Dermanyssus gallinae

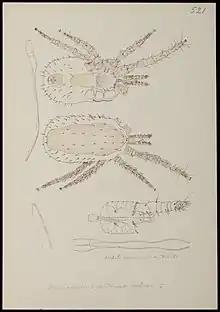
Female "Dermanyssus gallinae" with "stiletto-shaped mandibles"

Dermanyssus gallinae (also known as the red mite) is a haematophagous ectoparasite of poultry. It has been implicated as a vector of several major pathogenic diseases. Despite its common names, it has a wide range of hosts including several species of wild birds and mammals, including humans, where the condition it causes is called gamasoidosis. In both size and appearance, it resembles the northern fowl mite, "Ornithonyssus sylviarum."